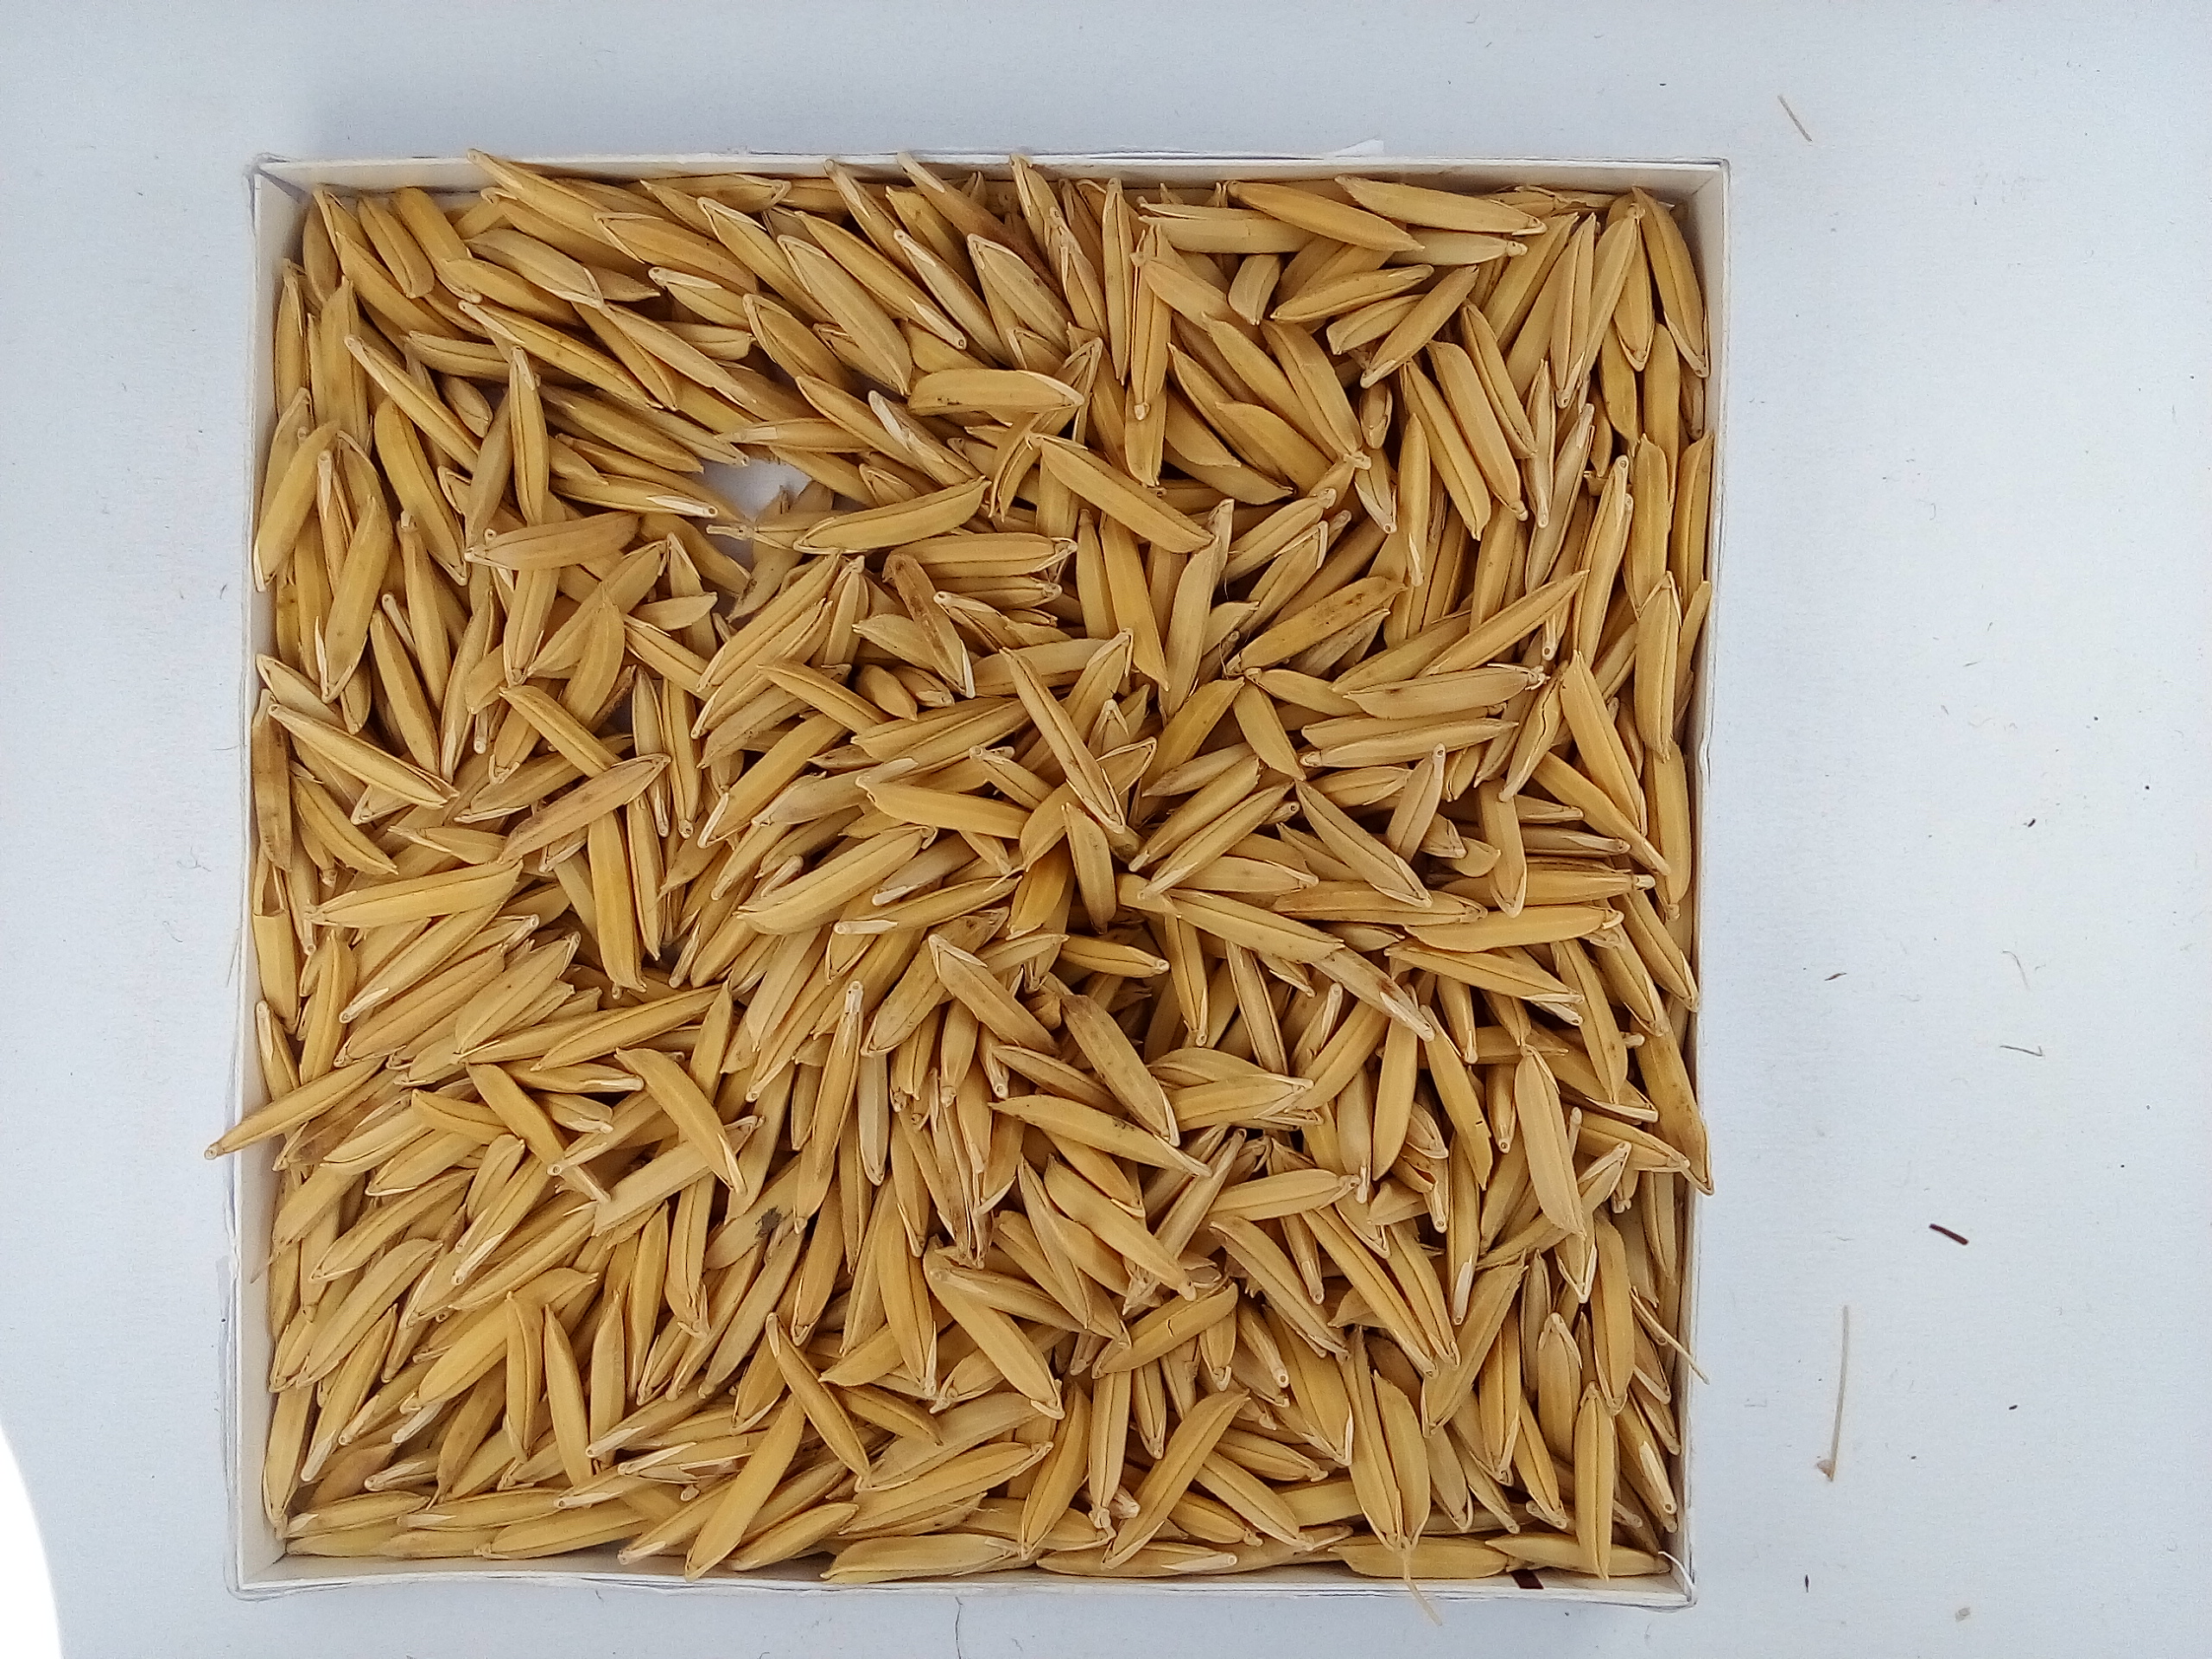
Rice seed variety: Unknown